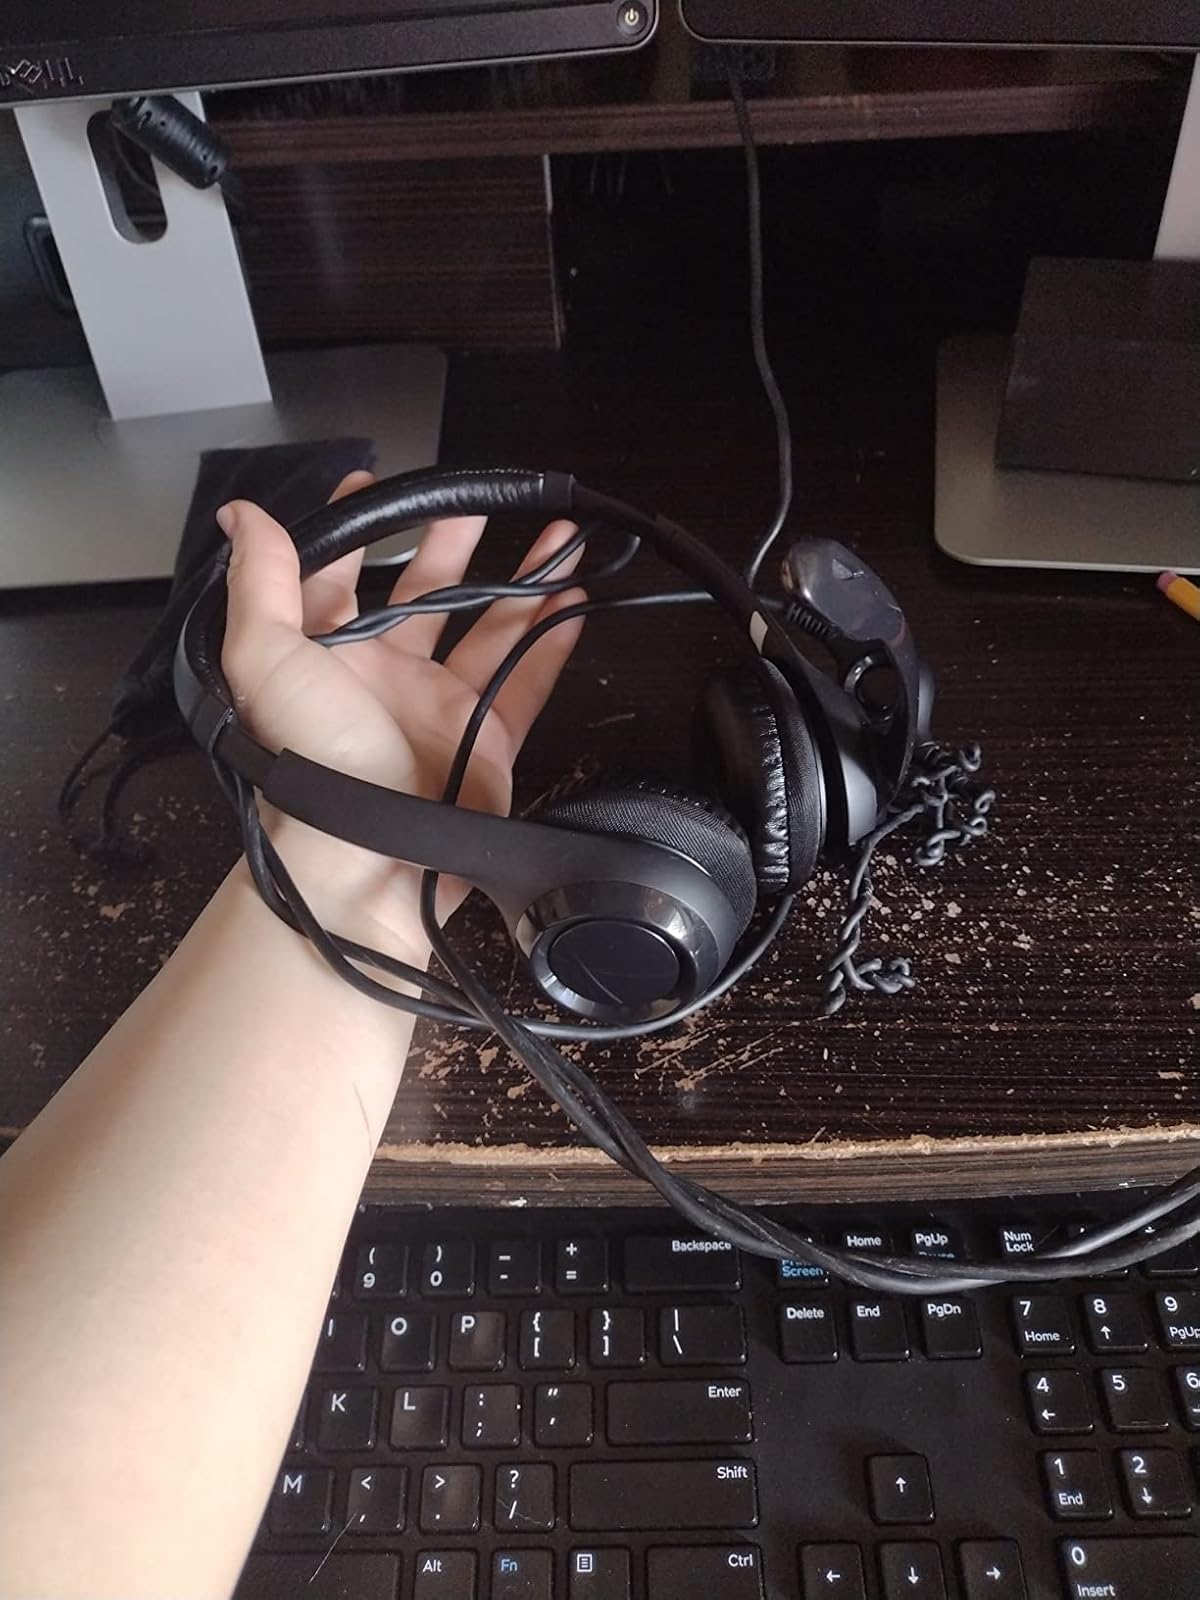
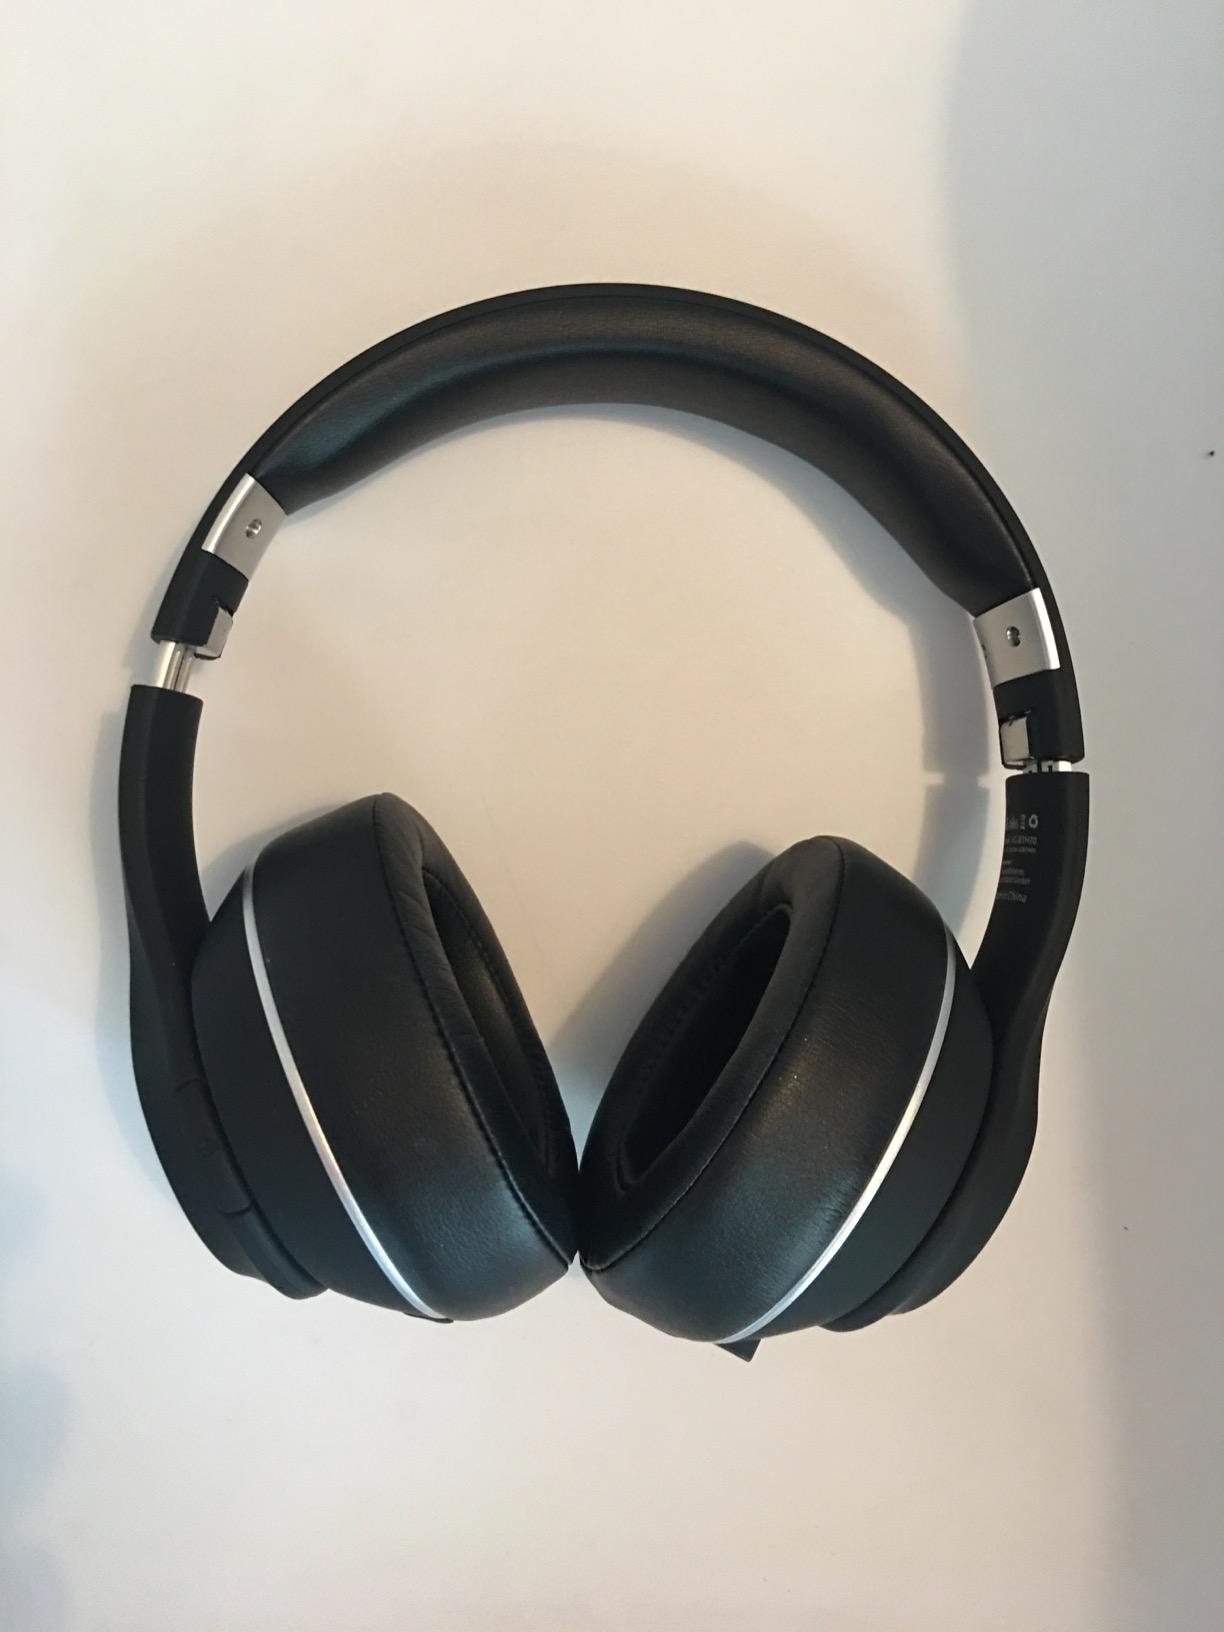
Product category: headphones
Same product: no